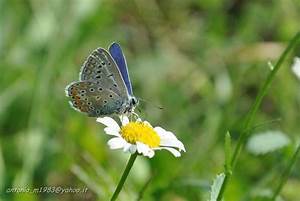
Label: farfalla